Sky position (RA, Dec in degrees): 220.046, -2.313
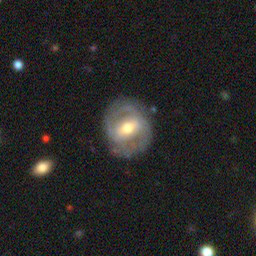
Galaxy morphology: Barred Spiral Galaxies